Marina Ovsyannikova

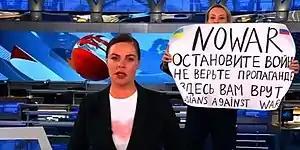

Ovsyannikova initially supported Putin, but images of the war in Ukraine brought back memories of the war she experienced as a child in Chechnya. She had planned to protest near the Kremlin, but later decided it was not very useful.